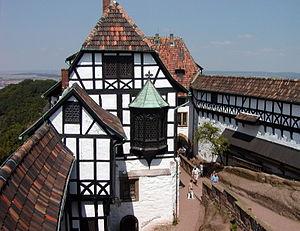
Eisenach est une ville allemande, située dans l'ouest du land de Thuringe et au centre du pays, dans la vallée de l'Hörsel. La ville est dominée par le château de Wartbourg qui fut le théâtre de célèbres joutes de troubadours au XIIIᵉ siècle et qui inspirèrent à Richard Wagner le thème de son opéra Tannhäuser. De plus, la ville est connue comme étant le lieu où Martin Luther a traduit la Bible en allemand, au XVIᵉ siècle.